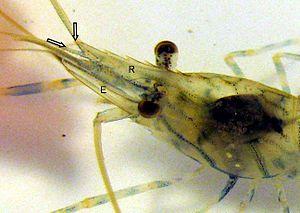
Palaemon elegans, longueur du rostre (flèche verticale) comparée à celle de l'écaille antenaise (flèche oblique)
Palaemon elegans ou crevette rose est la crevette la plus commune sur les estrans rocheux français. Les professionnels ne la confondent pas avec le bouquet, de taille plus grande, qui est Palaemon serratus.